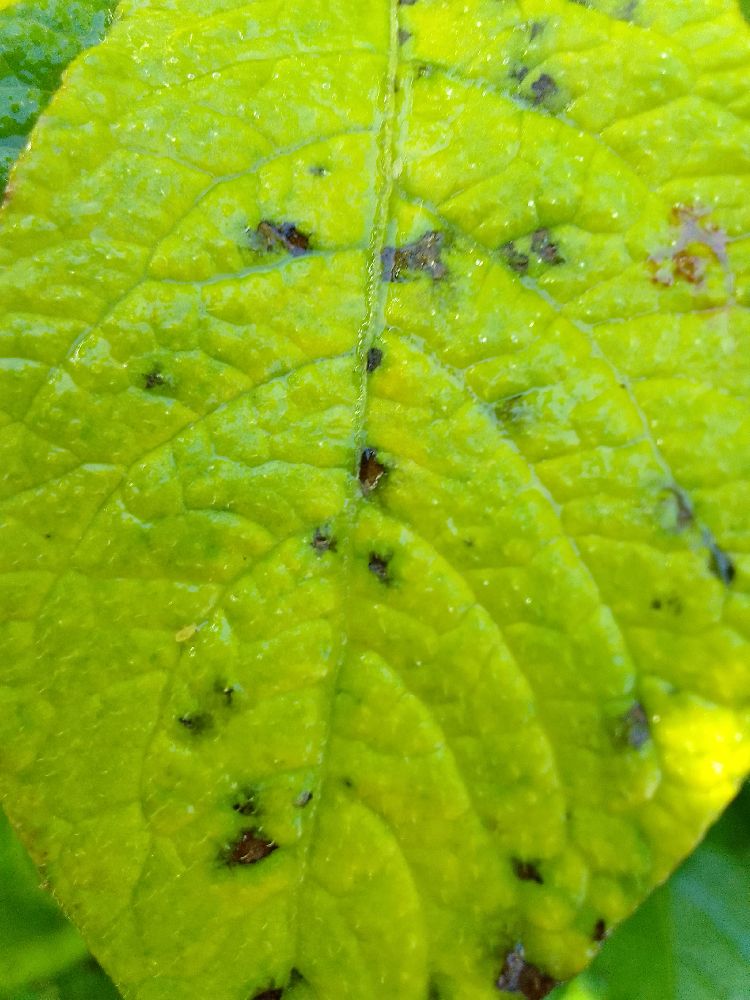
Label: Early blight